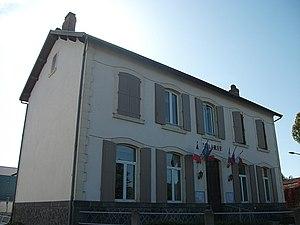
Mairie de Saint-Ignat, Puy-de-Dôme, Auvergne-Rhône-Alpes, France. [19294]
Saint-Ignat est une commune française, située dans le département du Puy-de-Dôme en région Auvergne-Rhône-Alpes. Elle fait partie de l'aire urbaine de Clermont-Ferrand.